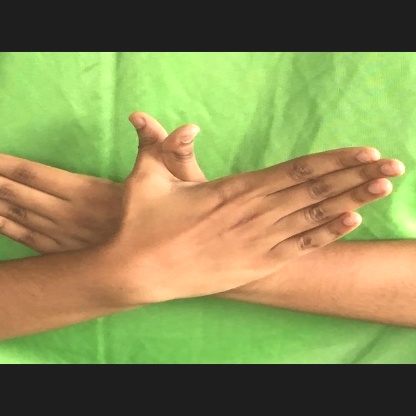
Mudra: Garuda